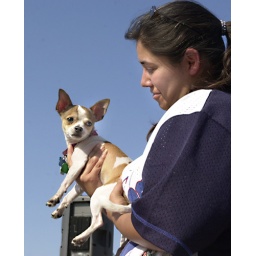
Chihuahua against the blue sky